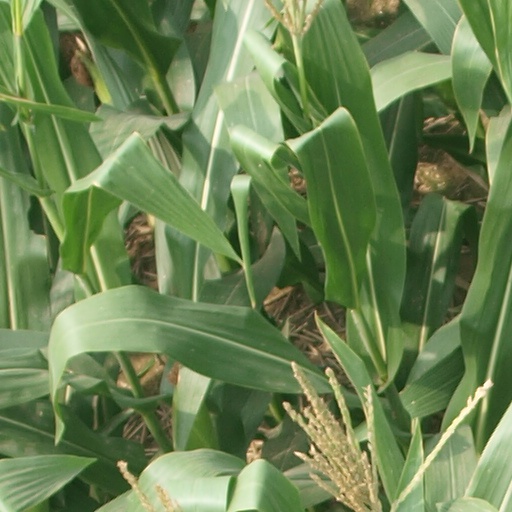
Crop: maize; corn